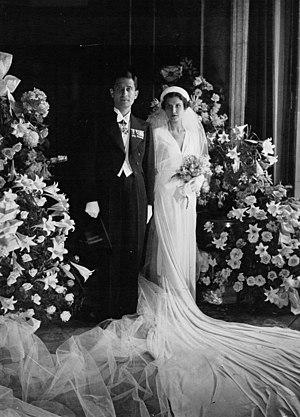
Alíki Diplarákou, en grec moderne : Αλίκη Διπλαράκου, connue également en tant que Lady Alice Russell, née le 28 août 1912 à Athènes en Grèce, est miss Grèce 1929 et la première femme de son pays à devenir, à Paris, le 5 février 1930, Miss Europe 1930. Elle provoque un scandale, dans les années 1930, en se déguisant en homme pour visiter le mont Athos, qui est strictement interdit aux femmes.
Paul-Louis Weiller, né à Paris 8e le 29 septembre 1893 et mort centenaire à Genève le 6 décembre 1993, est un chef d’entreprise et mécène français.
Cette page concerne l'année 1932 du calendrier grégorien.